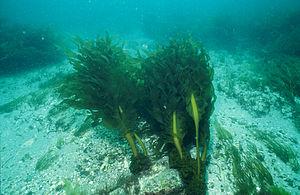
Undaria pinnatifida aussi connue sous le nom de wakame est une espèce d'algues brunes de la famille des Alariaceae.